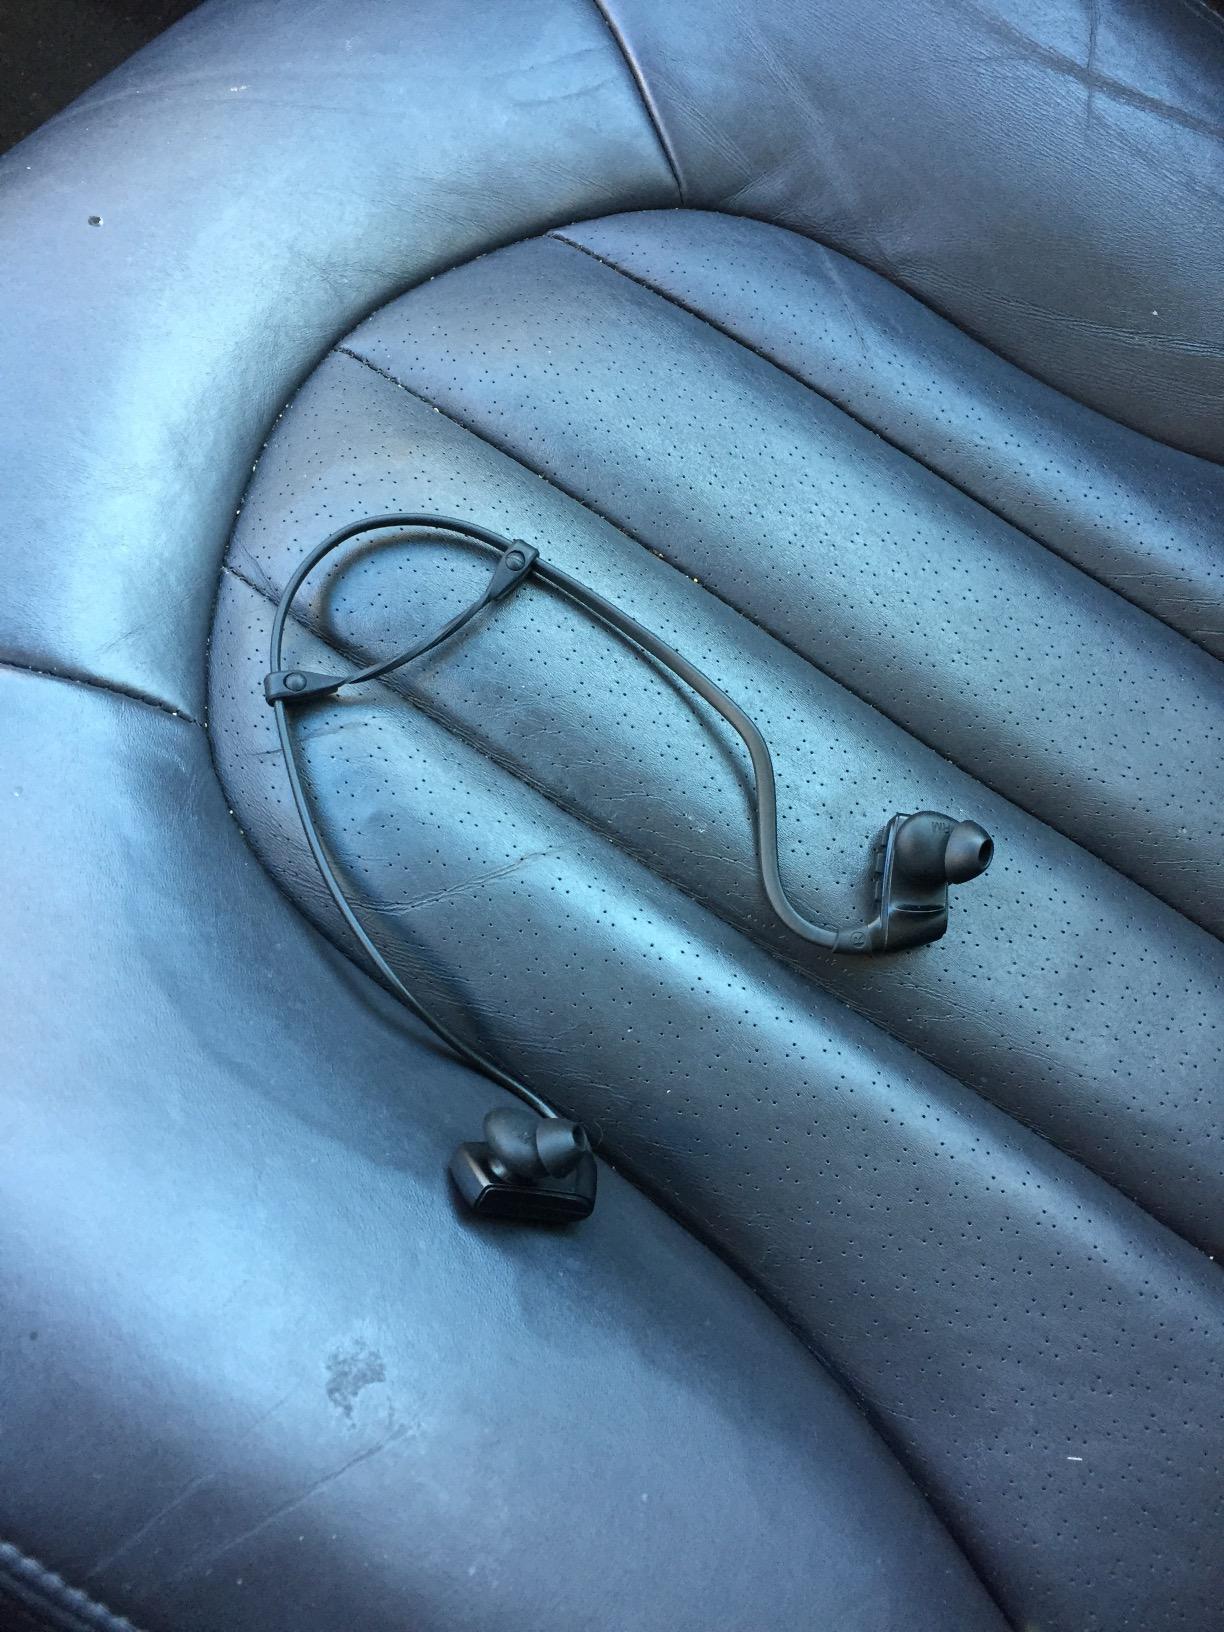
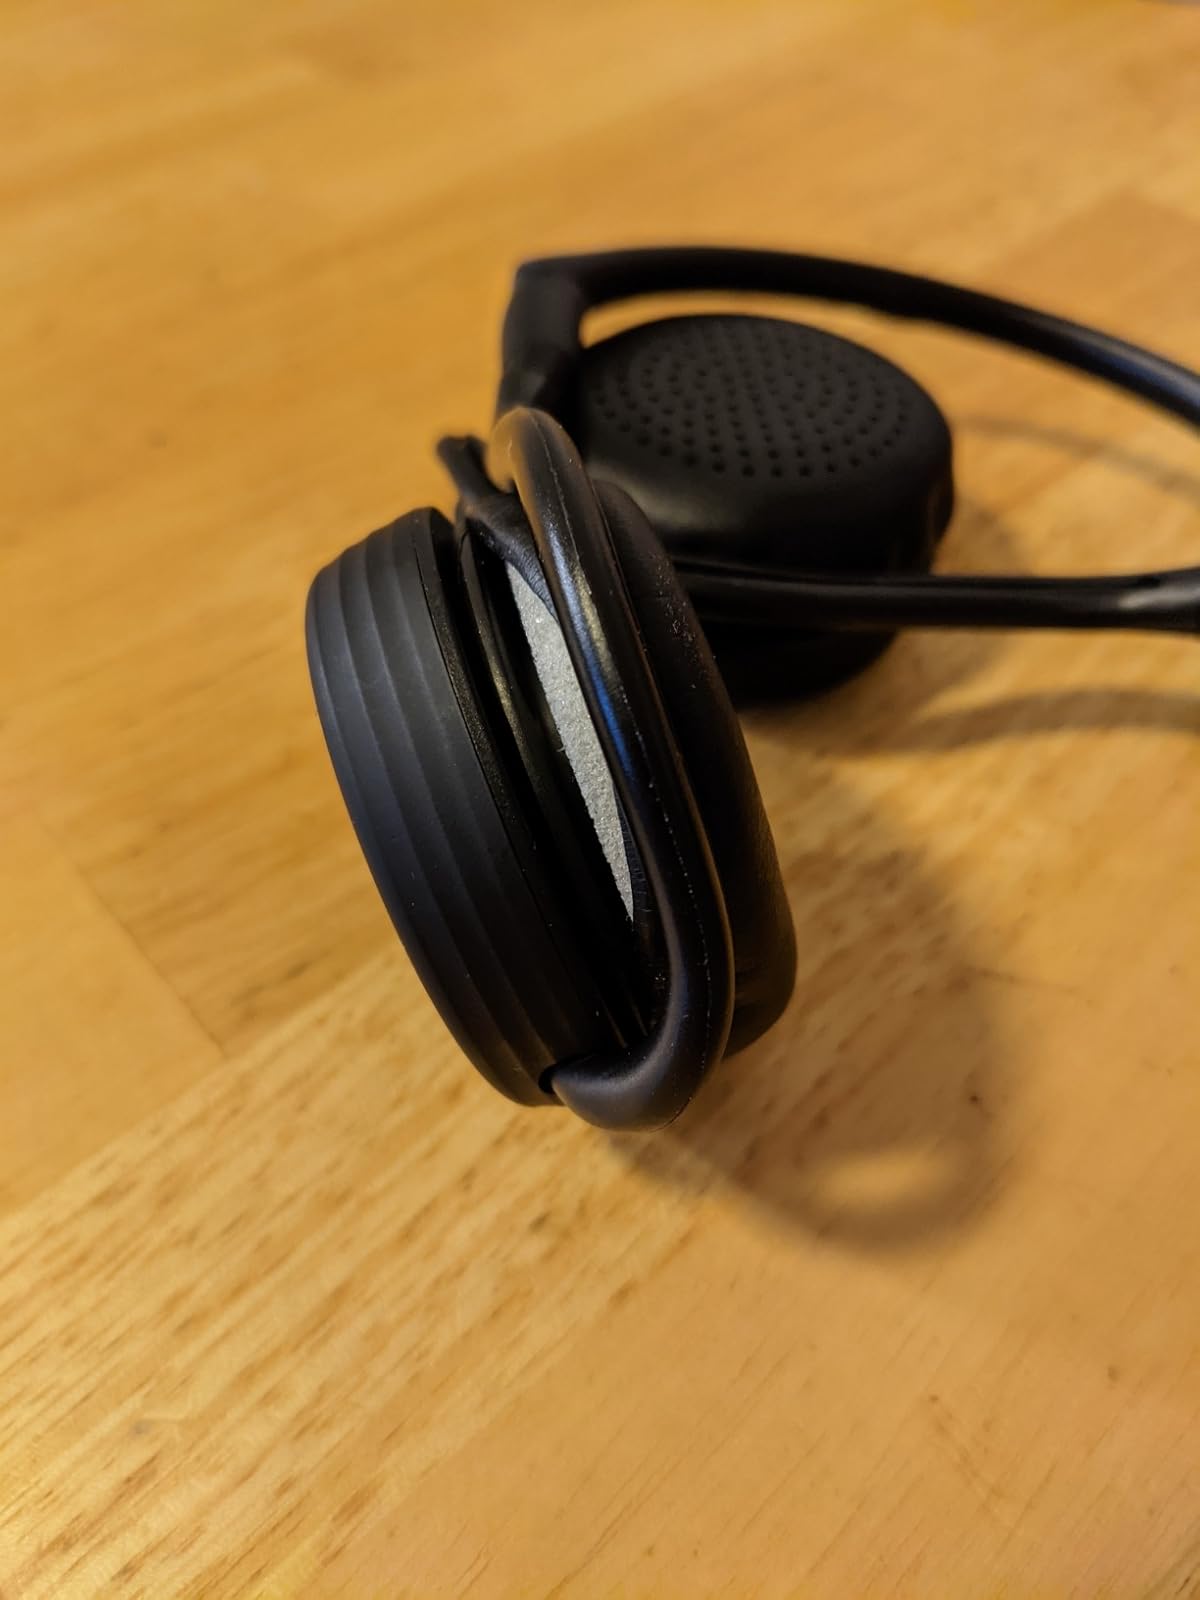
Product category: headphones
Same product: no